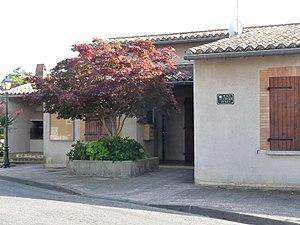
Mairie de Beauteville, Haute-Garonne, France (place des ""Tres vents"" -&gt
Beauteville est une commune française située dans le département de la Haute-Garonne, en région Occitanie.